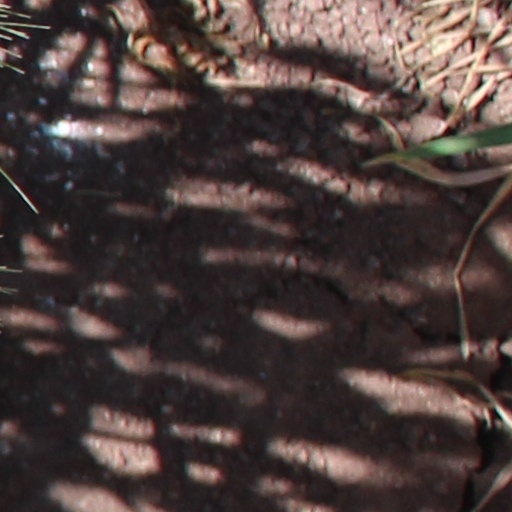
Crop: wheat